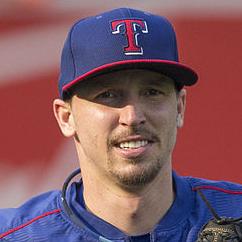
Age: 27